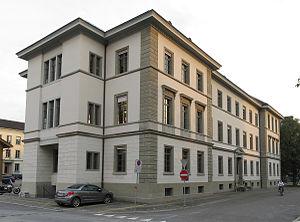
La Bibliothèque cantonale thurgovienne met à disposition d’un large public des informations et média de toute sorte. Sa mission est la mise en valeur de la littérature régionale thurgovienne. L’utilisation de la Bibliothèque cantonale est ouverte à toute la population.